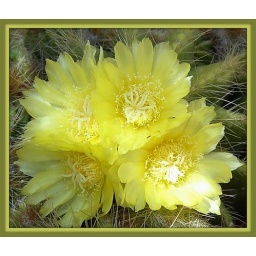
These lovely translucent lemon flowers were found in our friends cacti garden.What a collection she has.!!!